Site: brandenburg
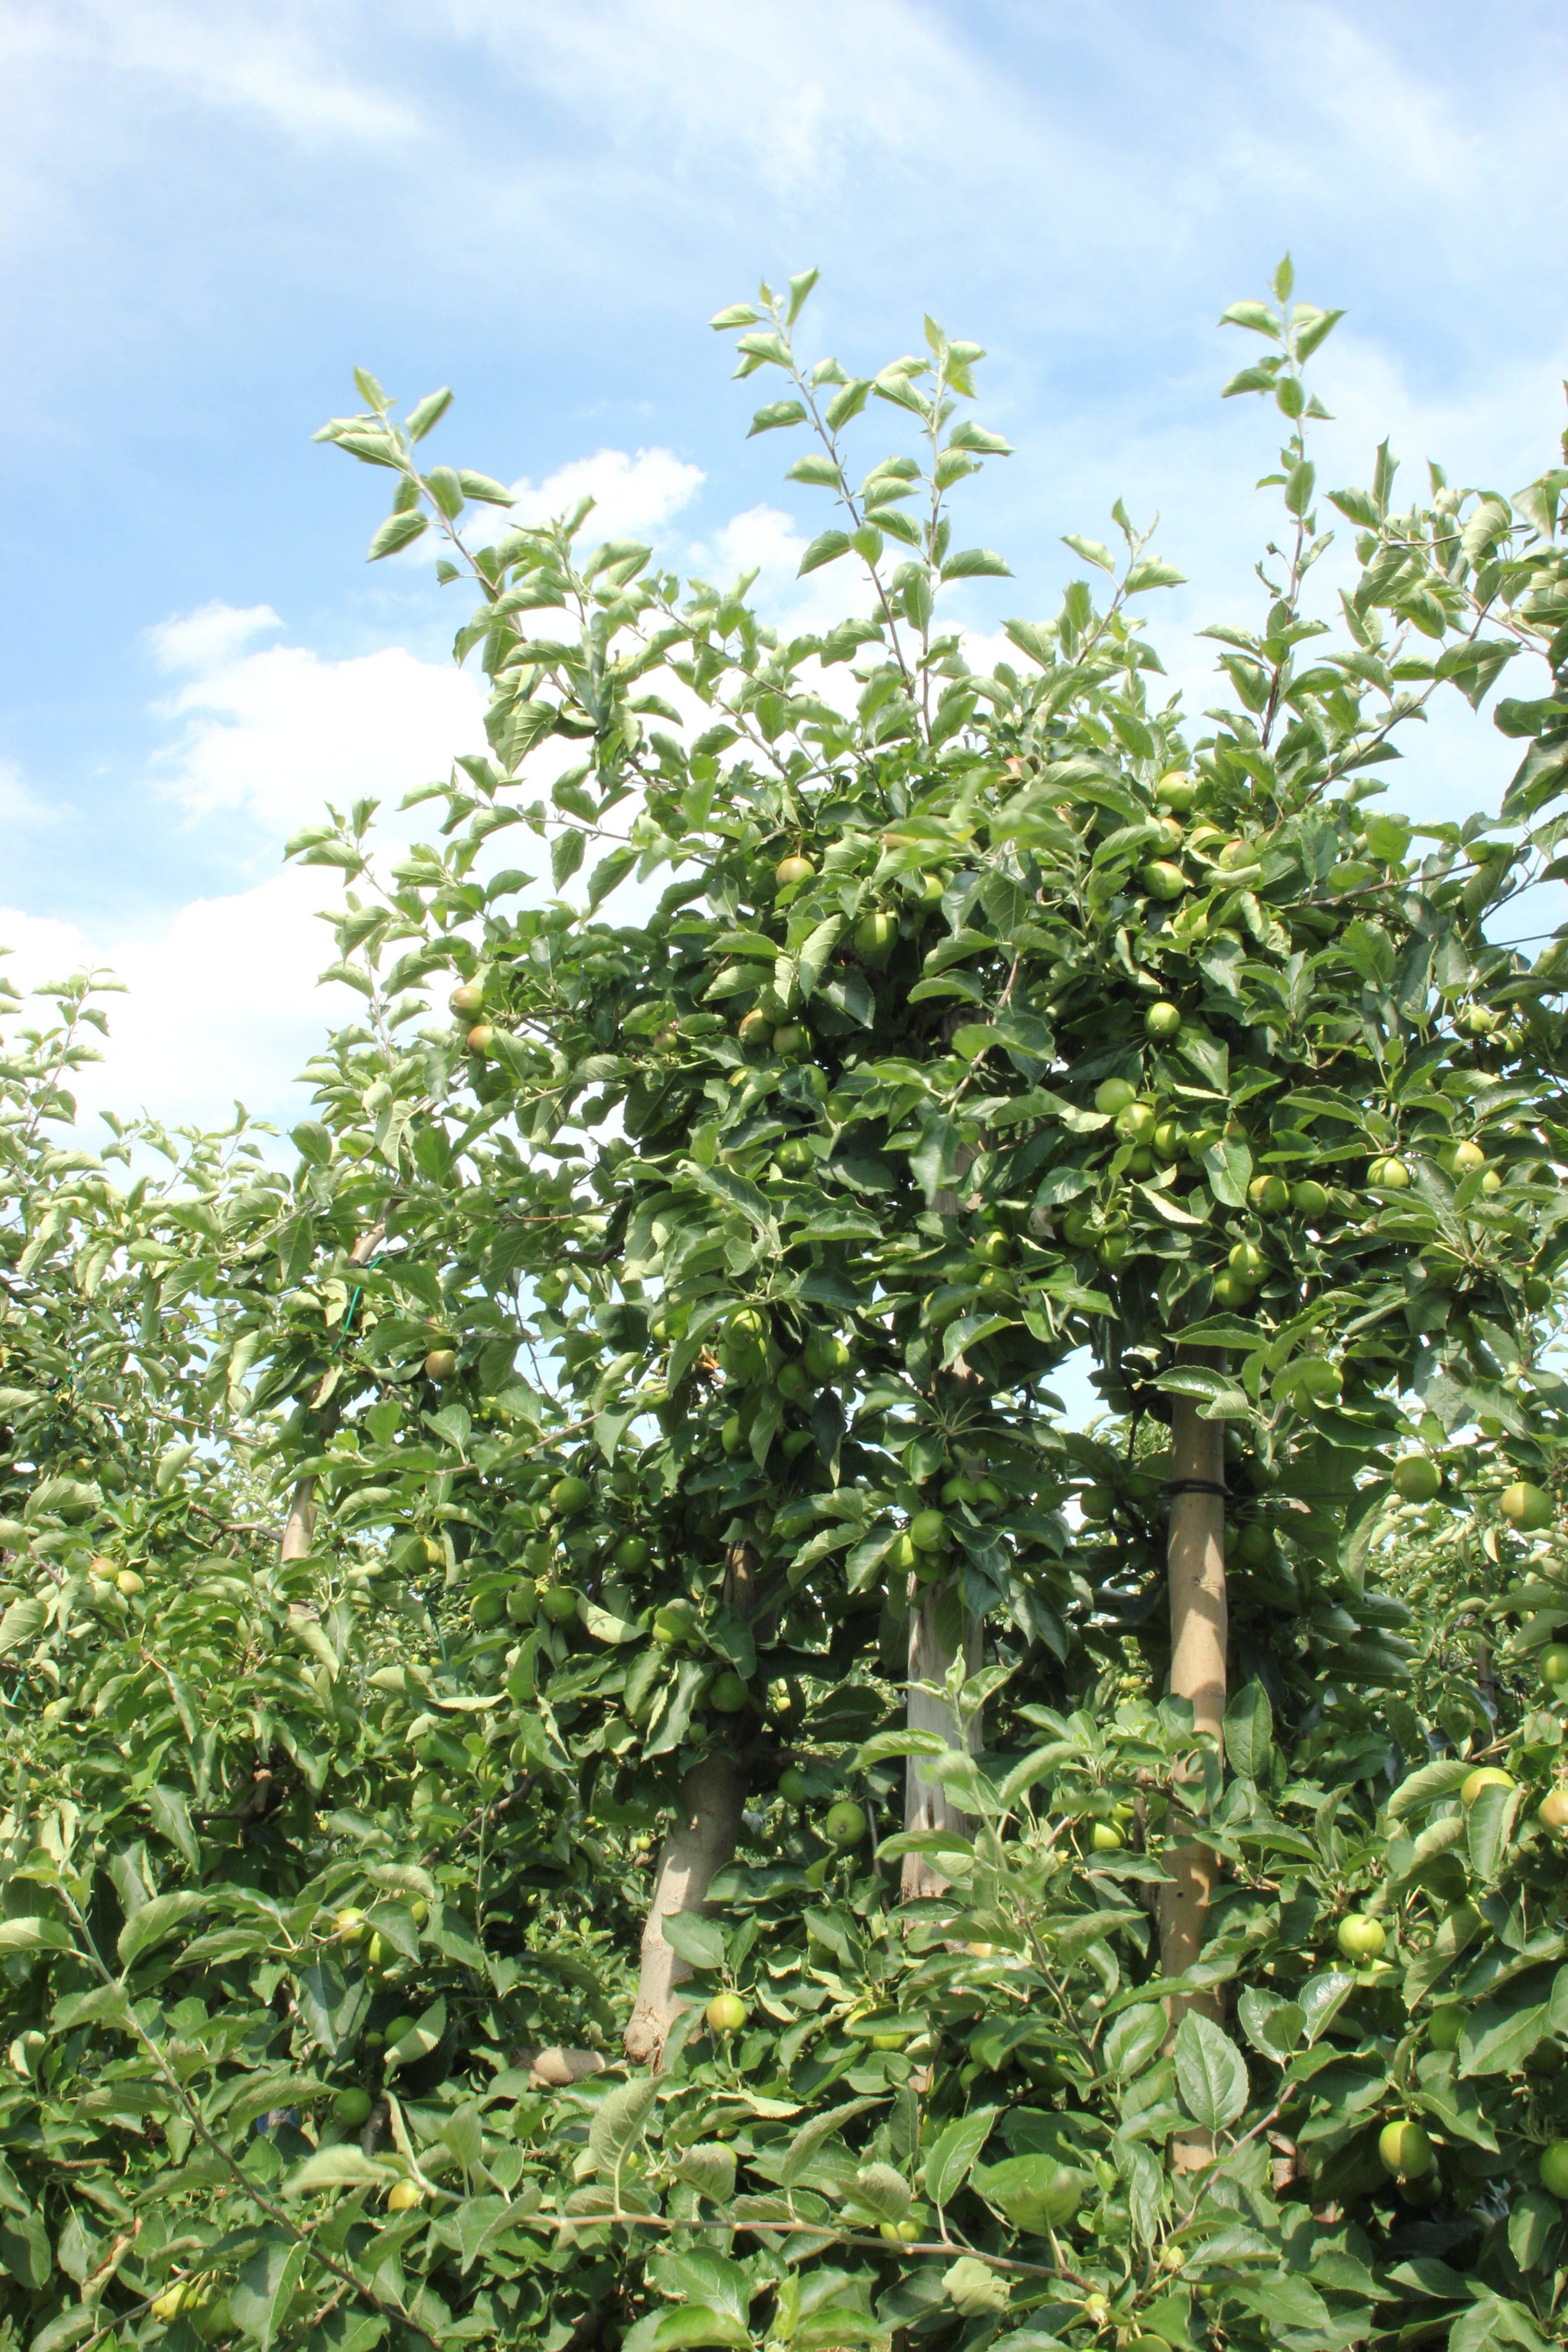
Growth stage (BBCH 74): Development of fruit